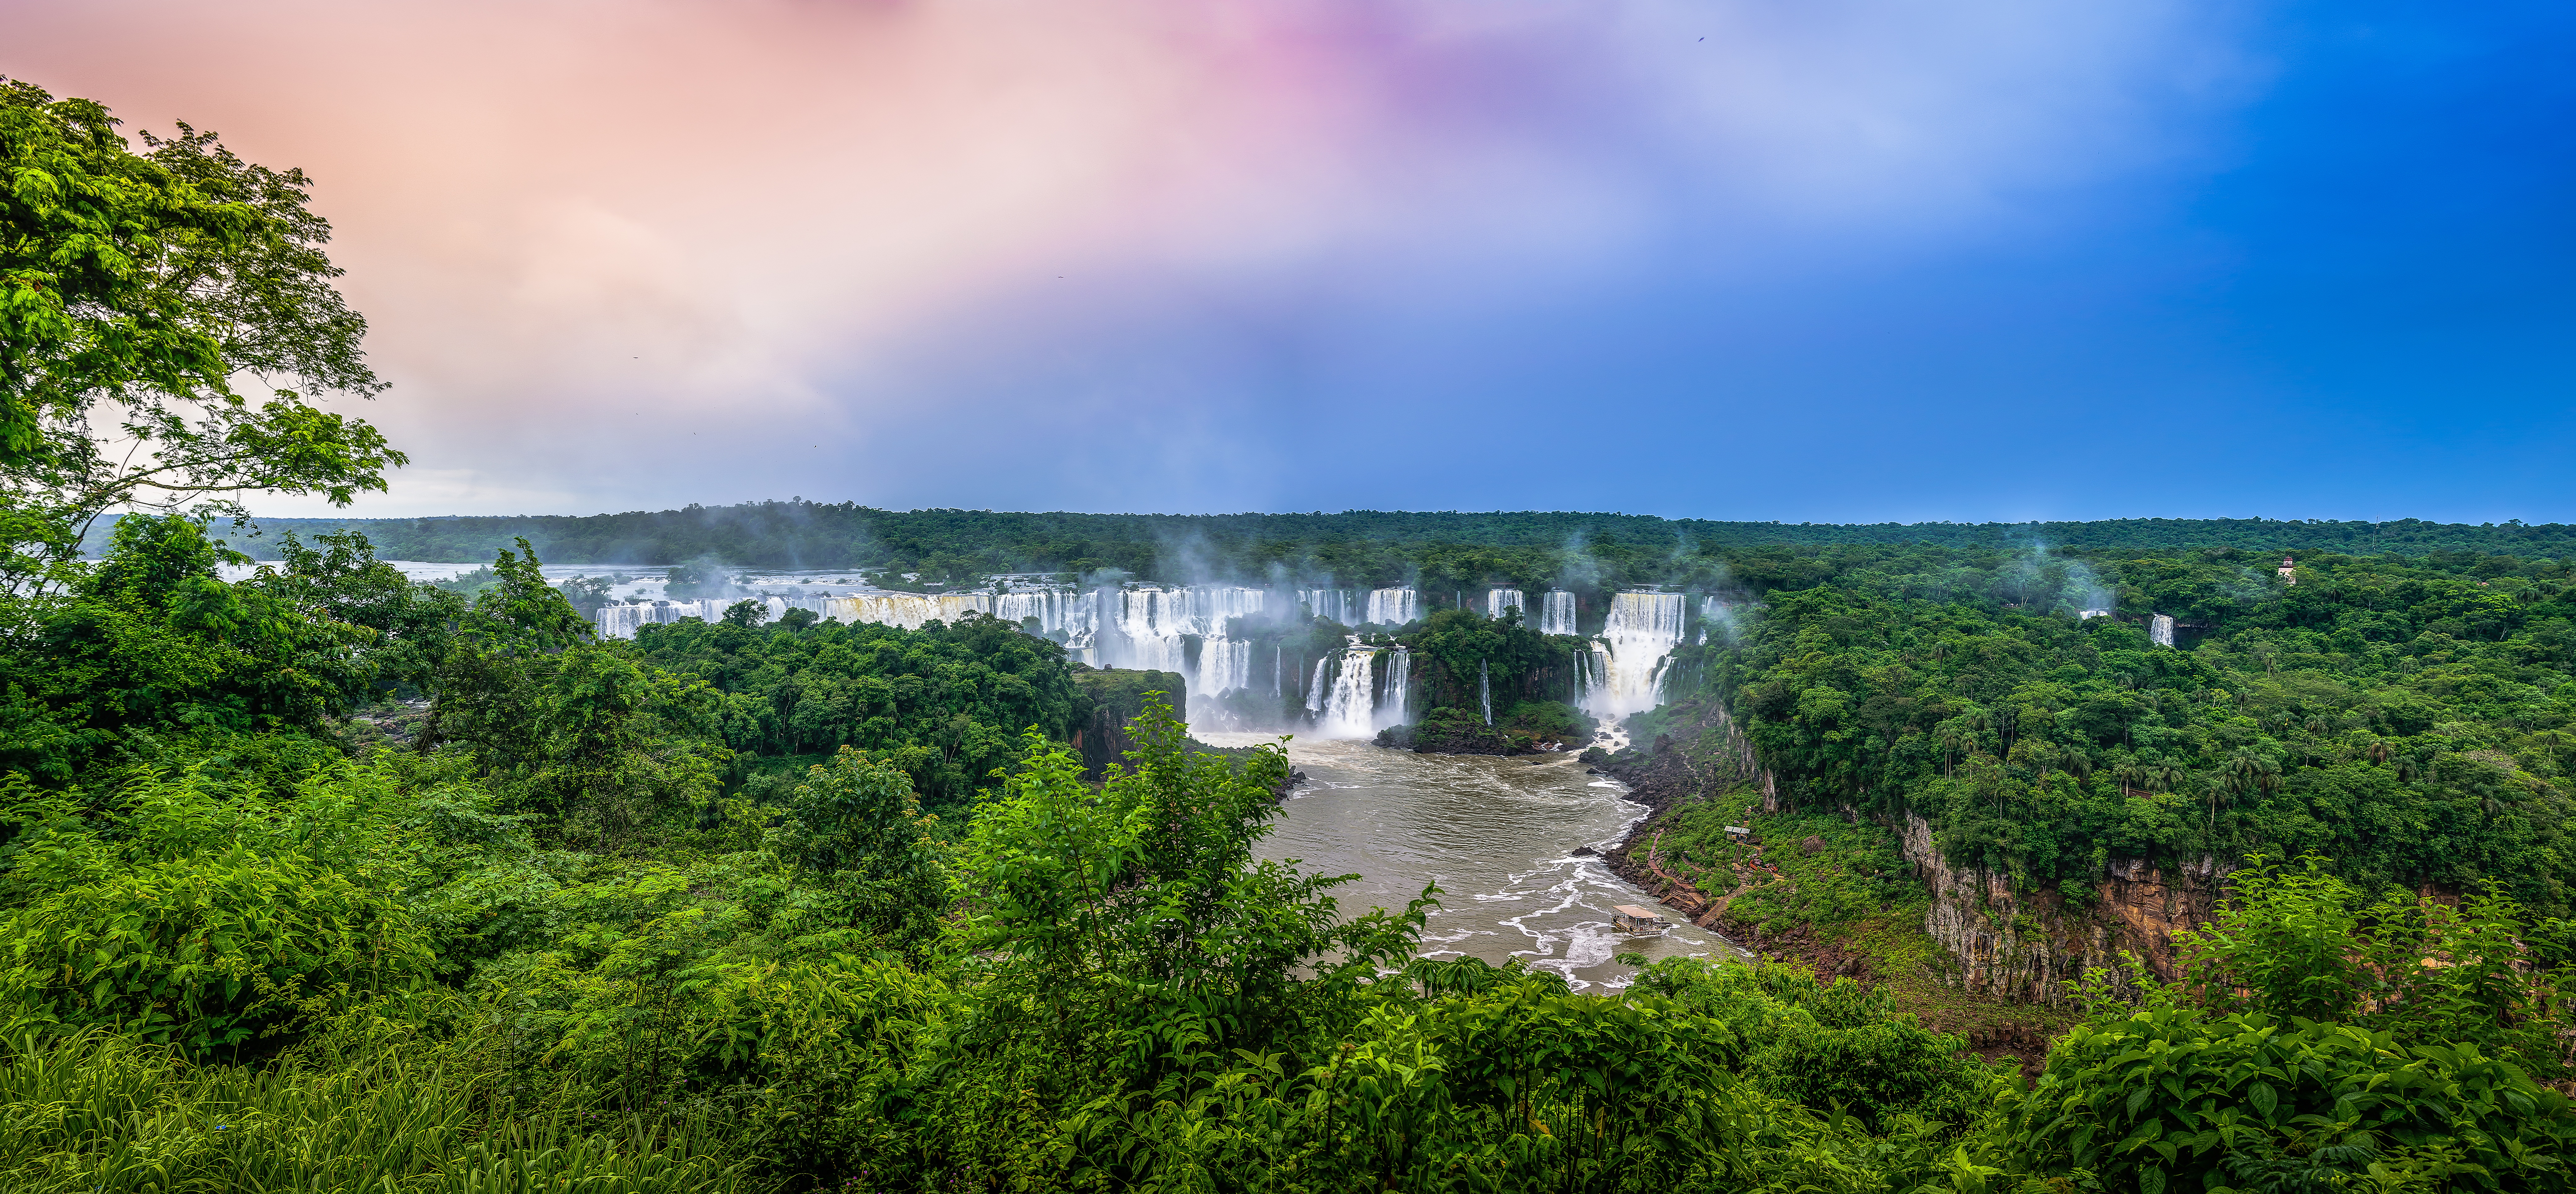
landscape, water, nature, forest, waterfall, mist, morning, lake, river, reflection, jungle, terrain, body of water, rainforest, waterfalls, brazil, habitat, waters, water feature, tropical waterfall, iquazu, natural environment, atmospheric phenomenon